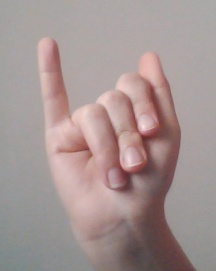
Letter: meem